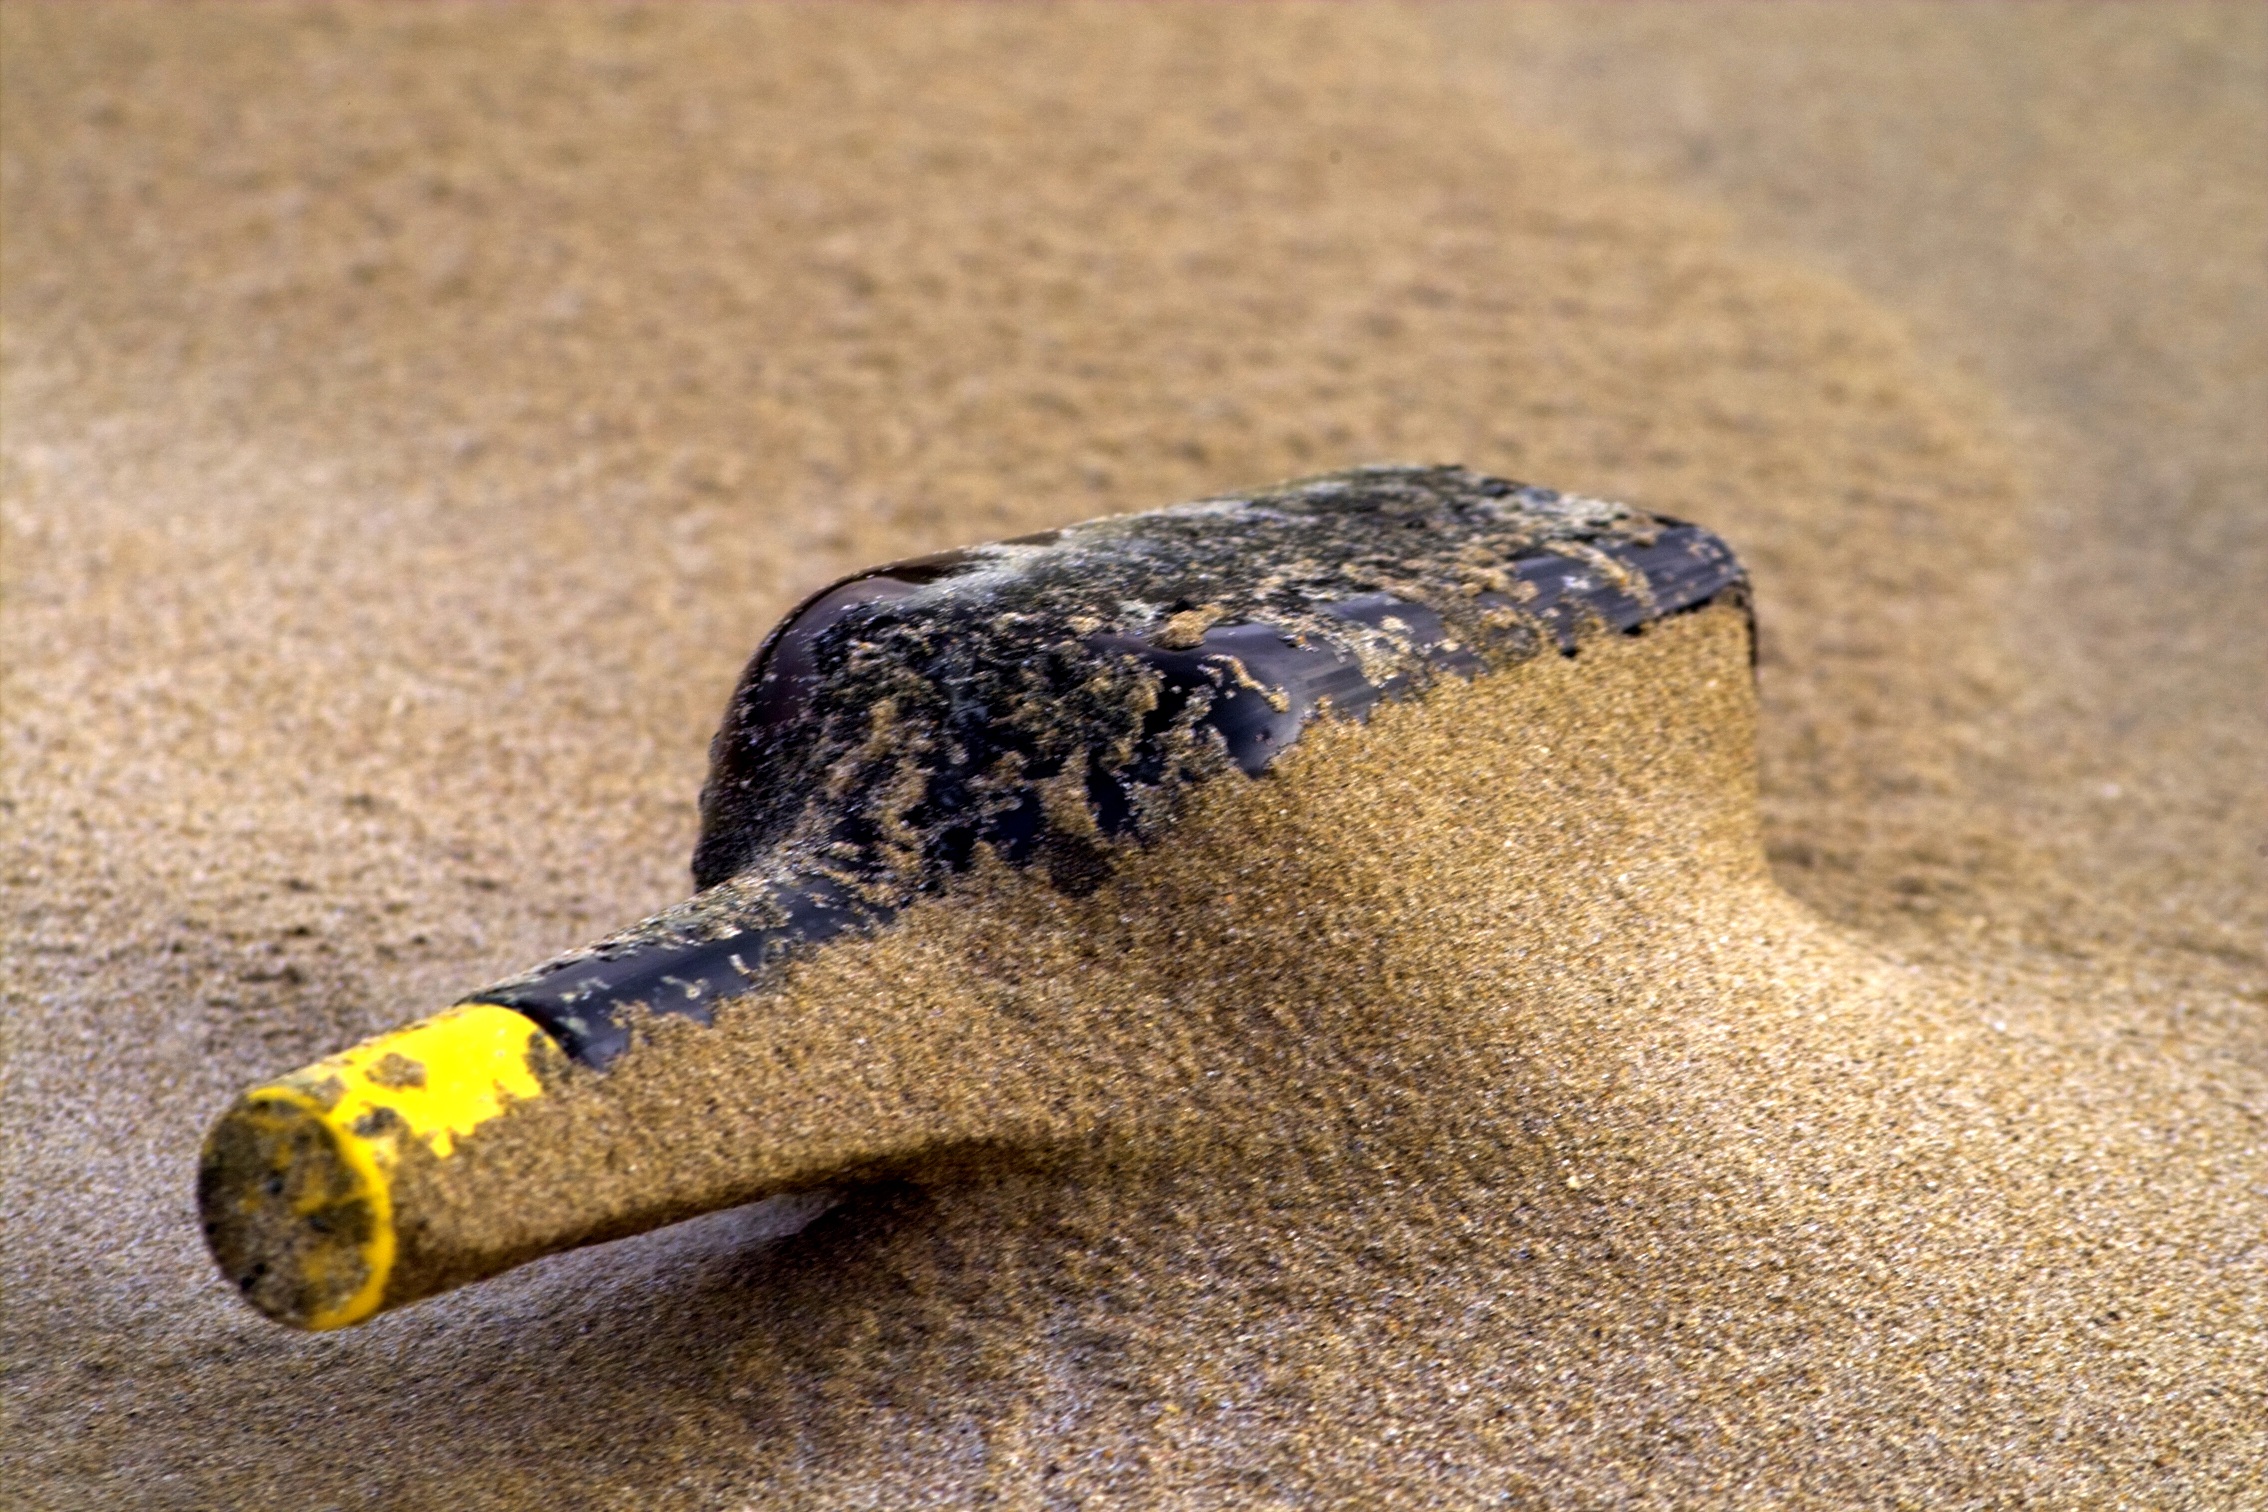
hand, beach, sea, sand, light, sun, summer, holiday, bottle, sea turtle, reptile, message, snake, side, emotion, macro photography, scaled reptile, source of inspiration